Ufa

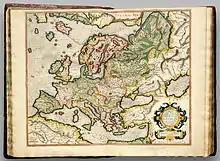
Gerardus Mercator's map of Europe with Pascherti (Bashkort) settlement presumably in the position of modern Ufa. The map was compiled in 1554, twenty years before the official date of the foundation of Ufa.

Early history of the surrounding area of Ufa dates back to Paleolithic times. Presumably, from the 5th to 16th centuries there was a medieval city on the site of Ufa. On the Pizzigano brothers' map (1367) and on the Catalan Atlas (1375) a town approximately on the Belaya River was designated Pascherti (Bashkort), and Gerardus Mercator's map (1554) also marked the settlement with the name Pascherti. French orientalist Henri Cordier associates the position of Pascherti with the current location of Ufa.